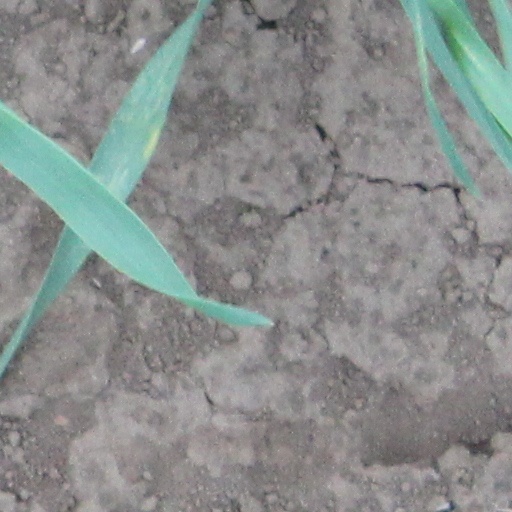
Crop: wheat